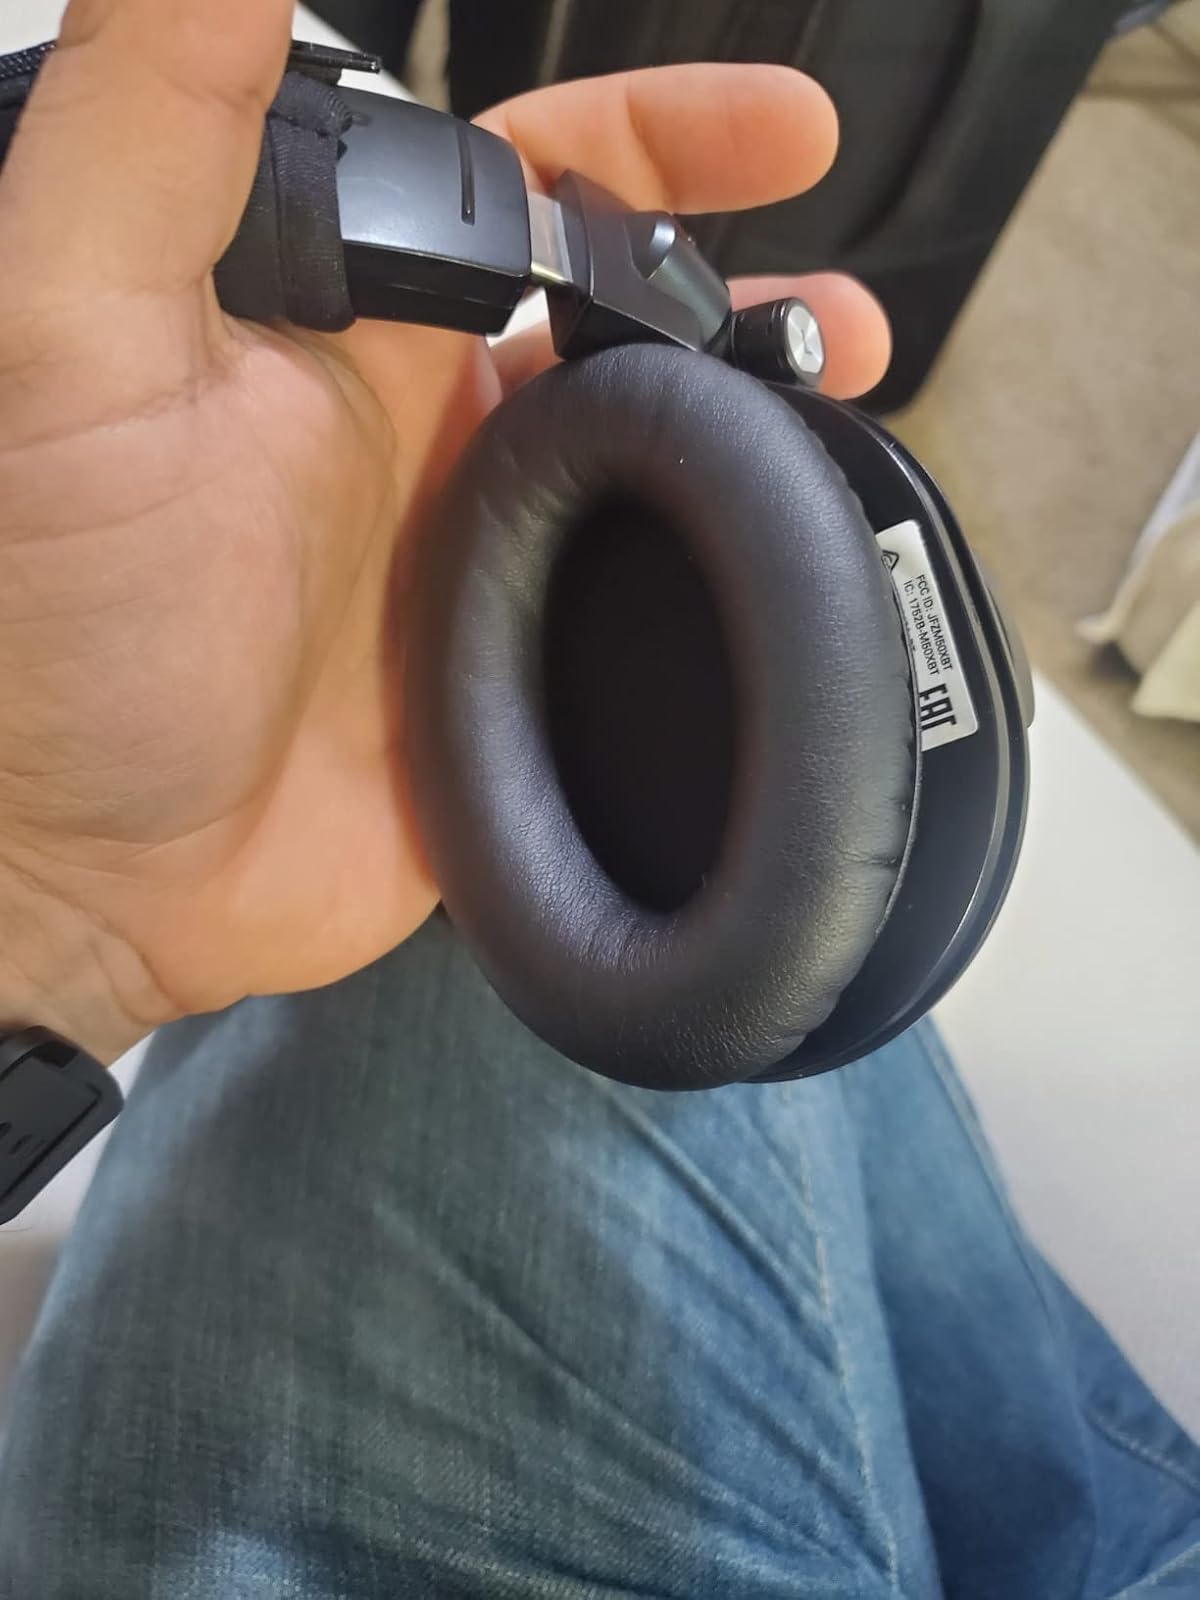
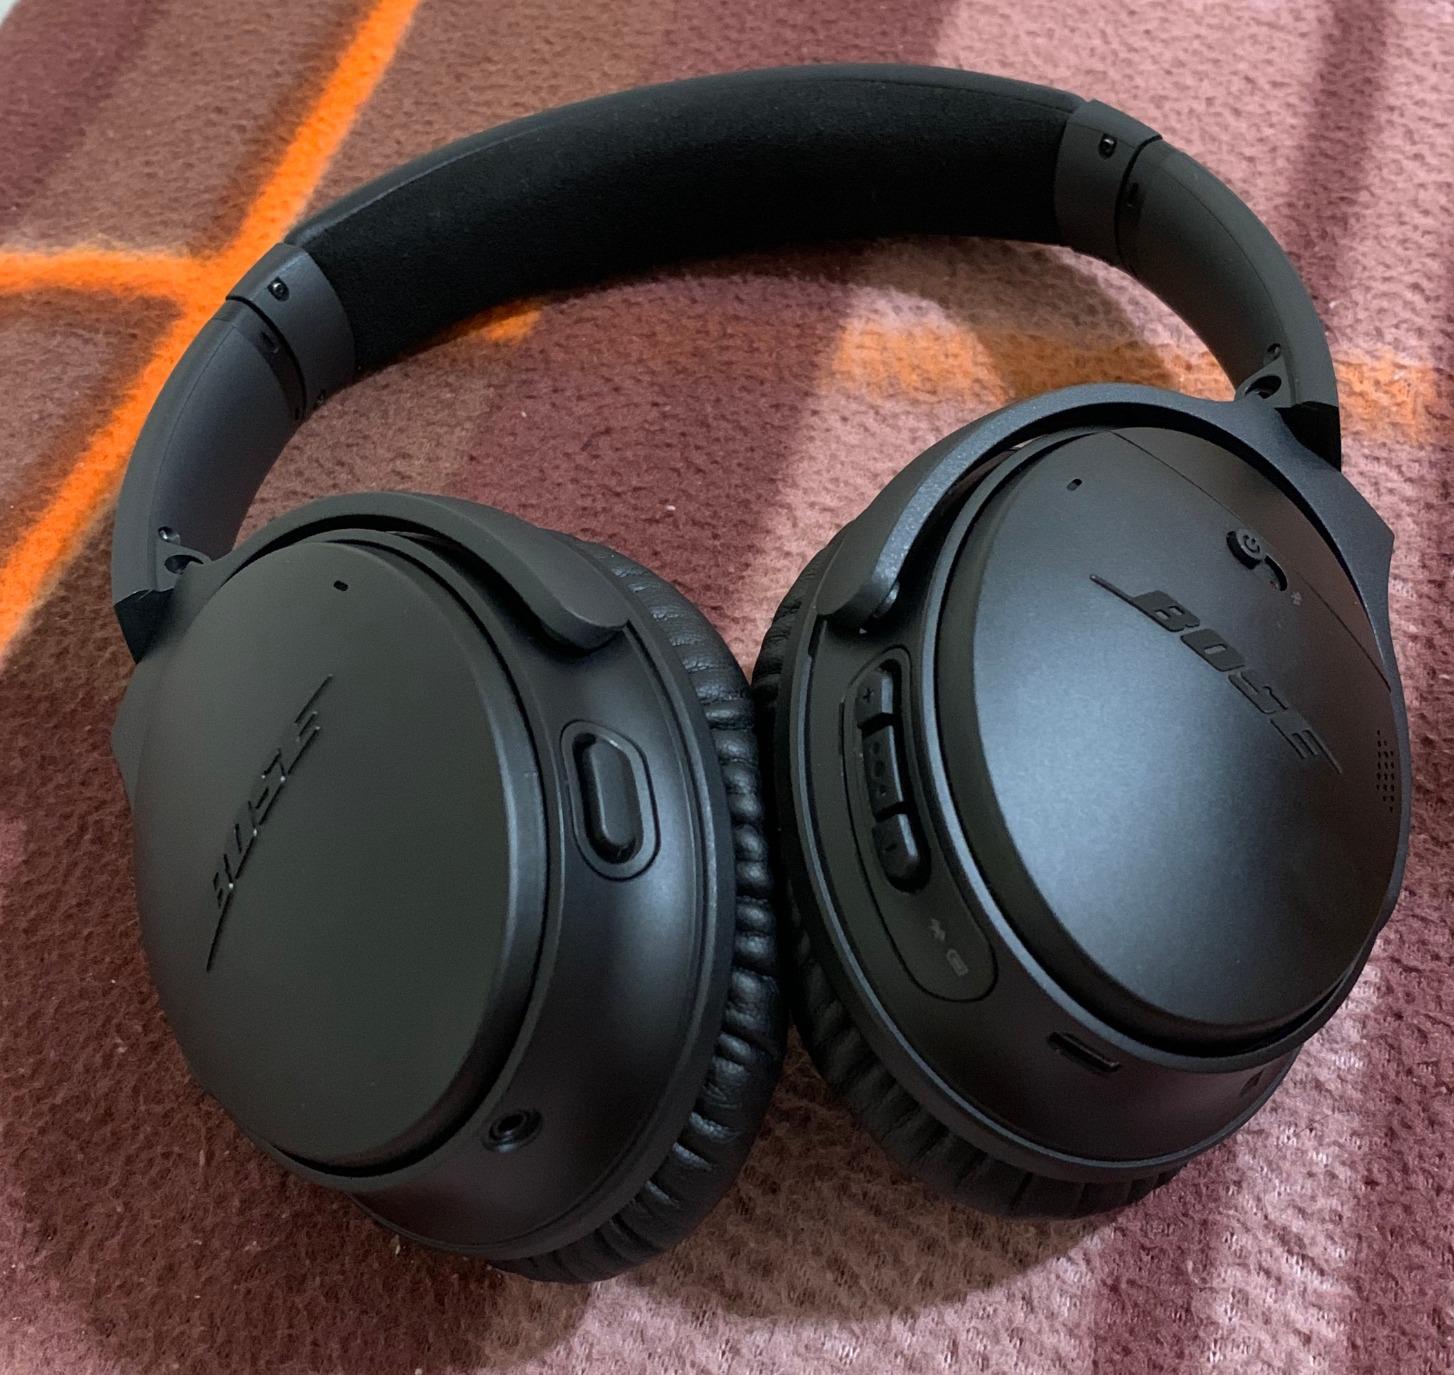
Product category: headphones
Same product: no